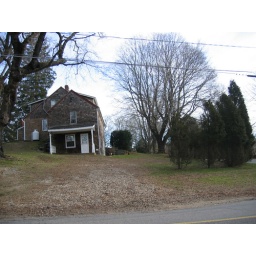
The chickens near the back door just made this feel a bit serene... unfortunately, the picture doesn't quite capture the moment.